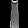
Label: Dress